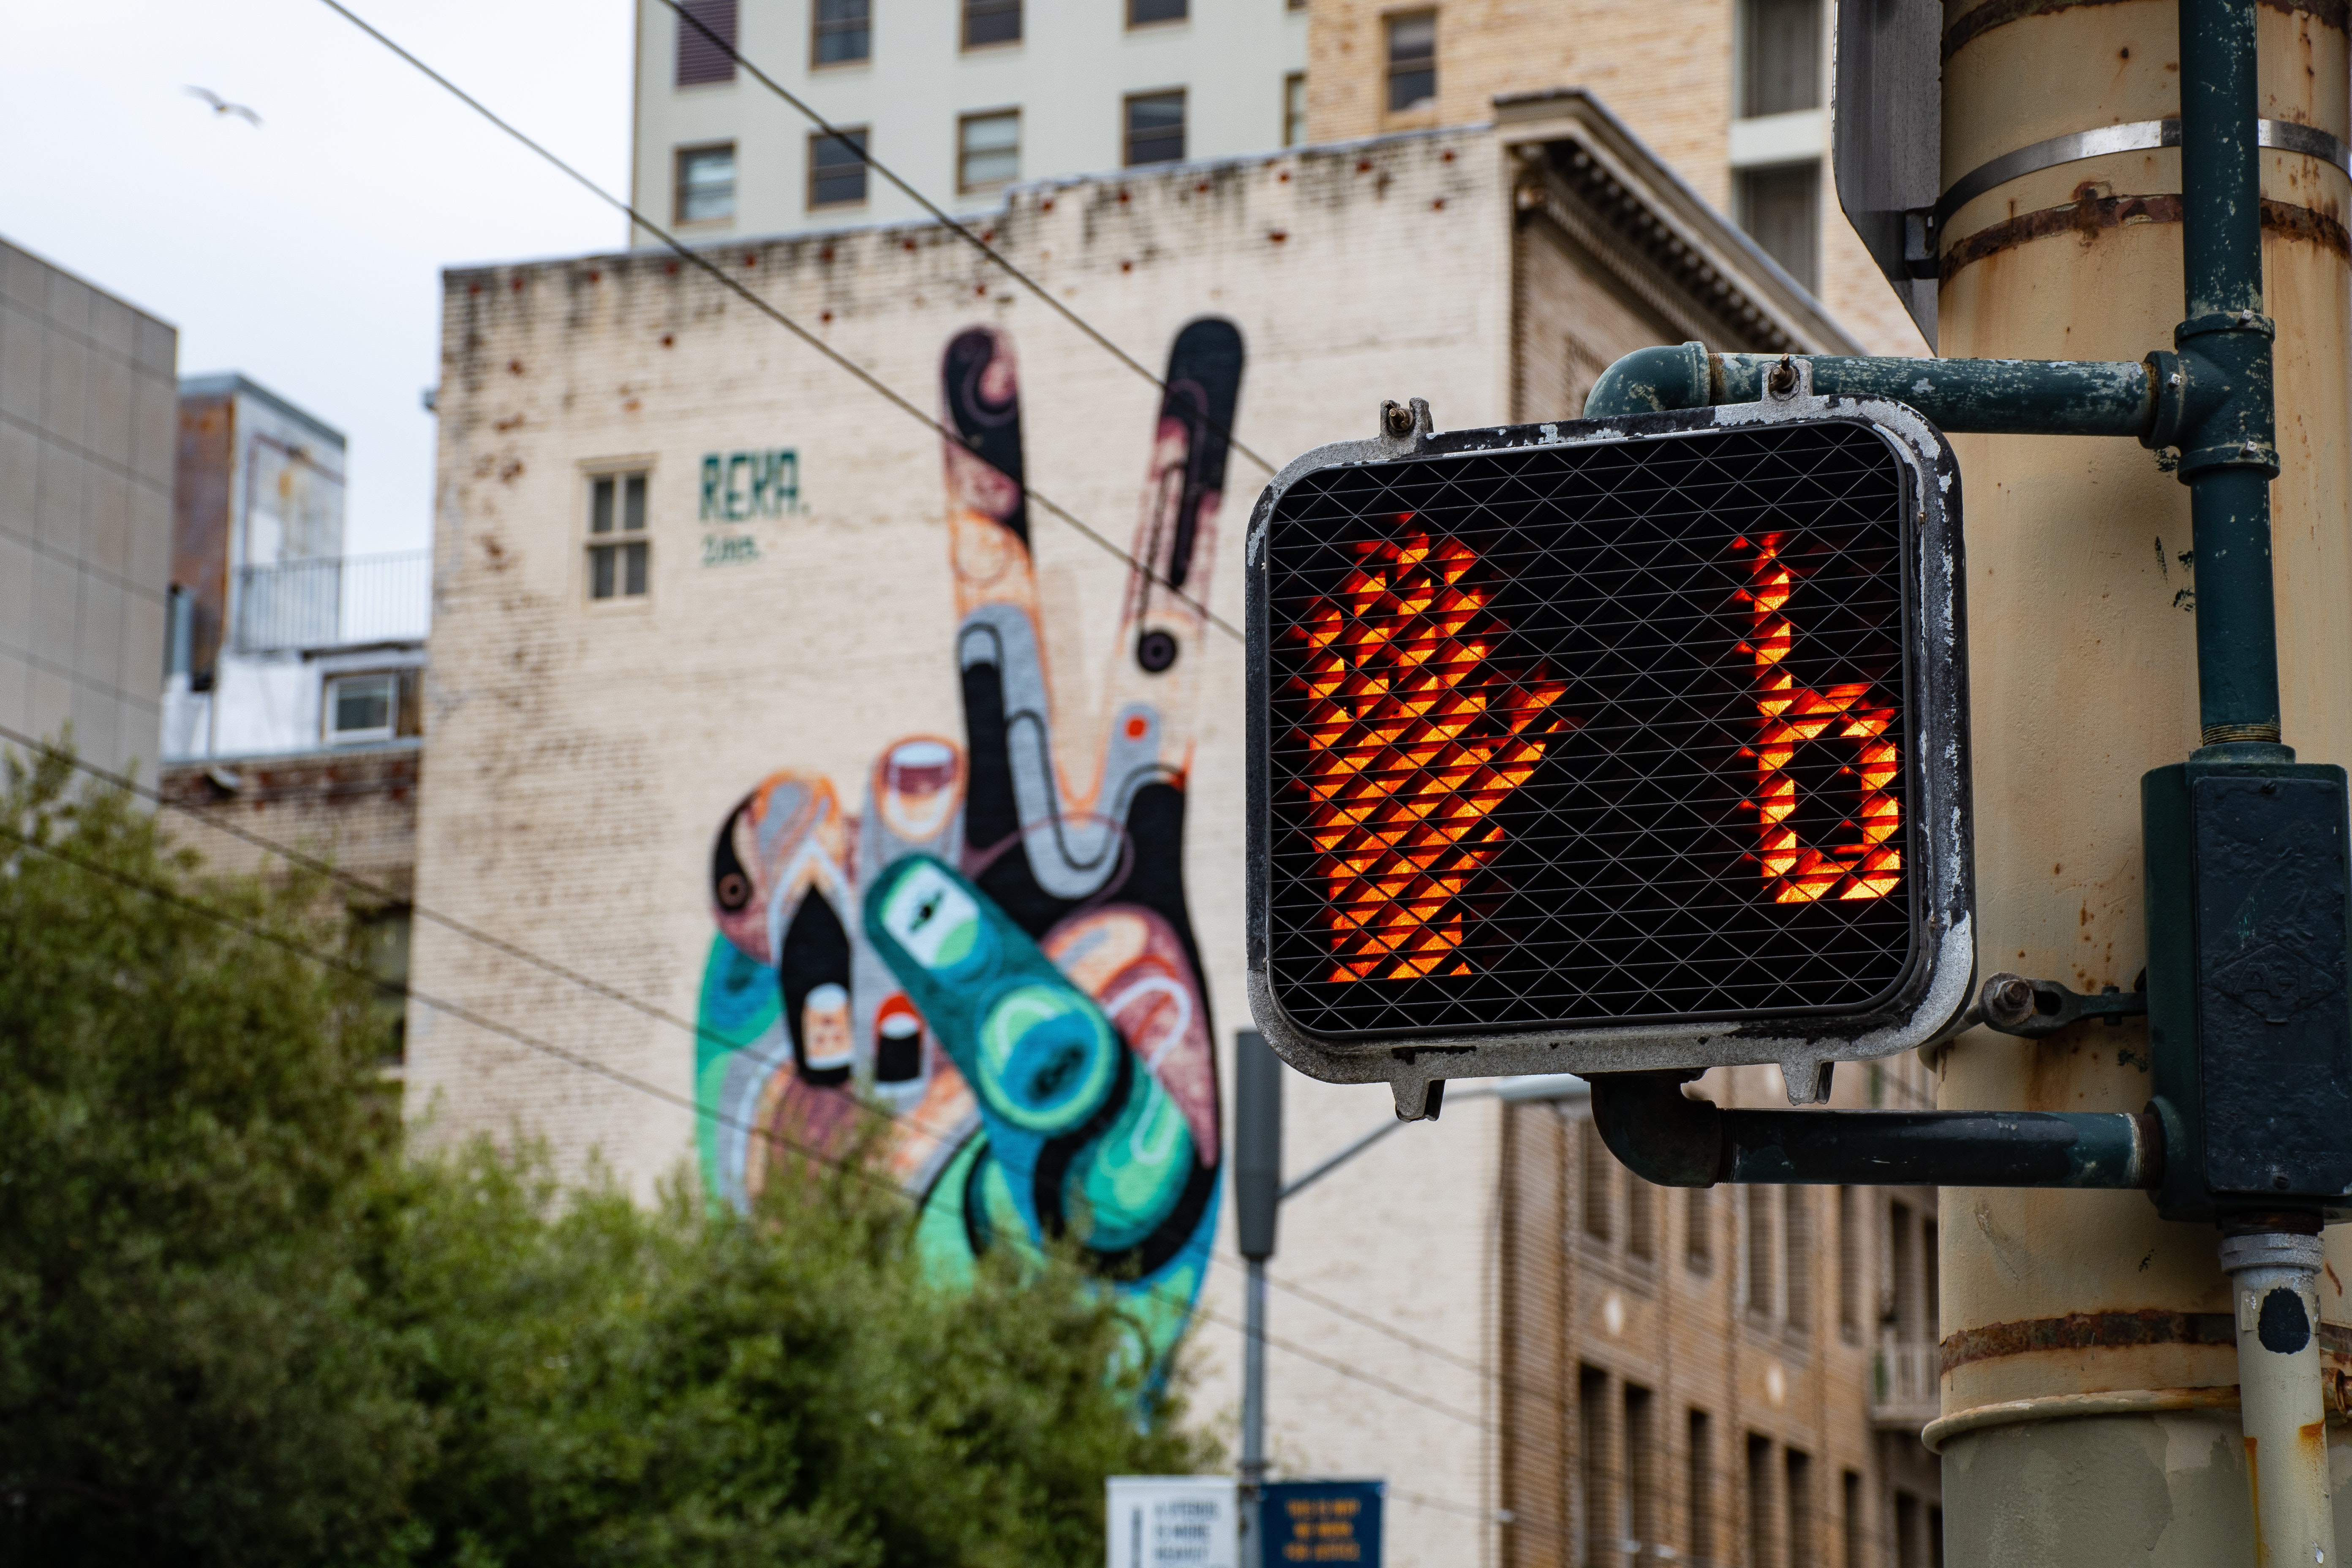
traffic light, signaling device, lighting, street art, street, traffic sign, pedestrian, signage, light fixture, art, sign, interior design, road